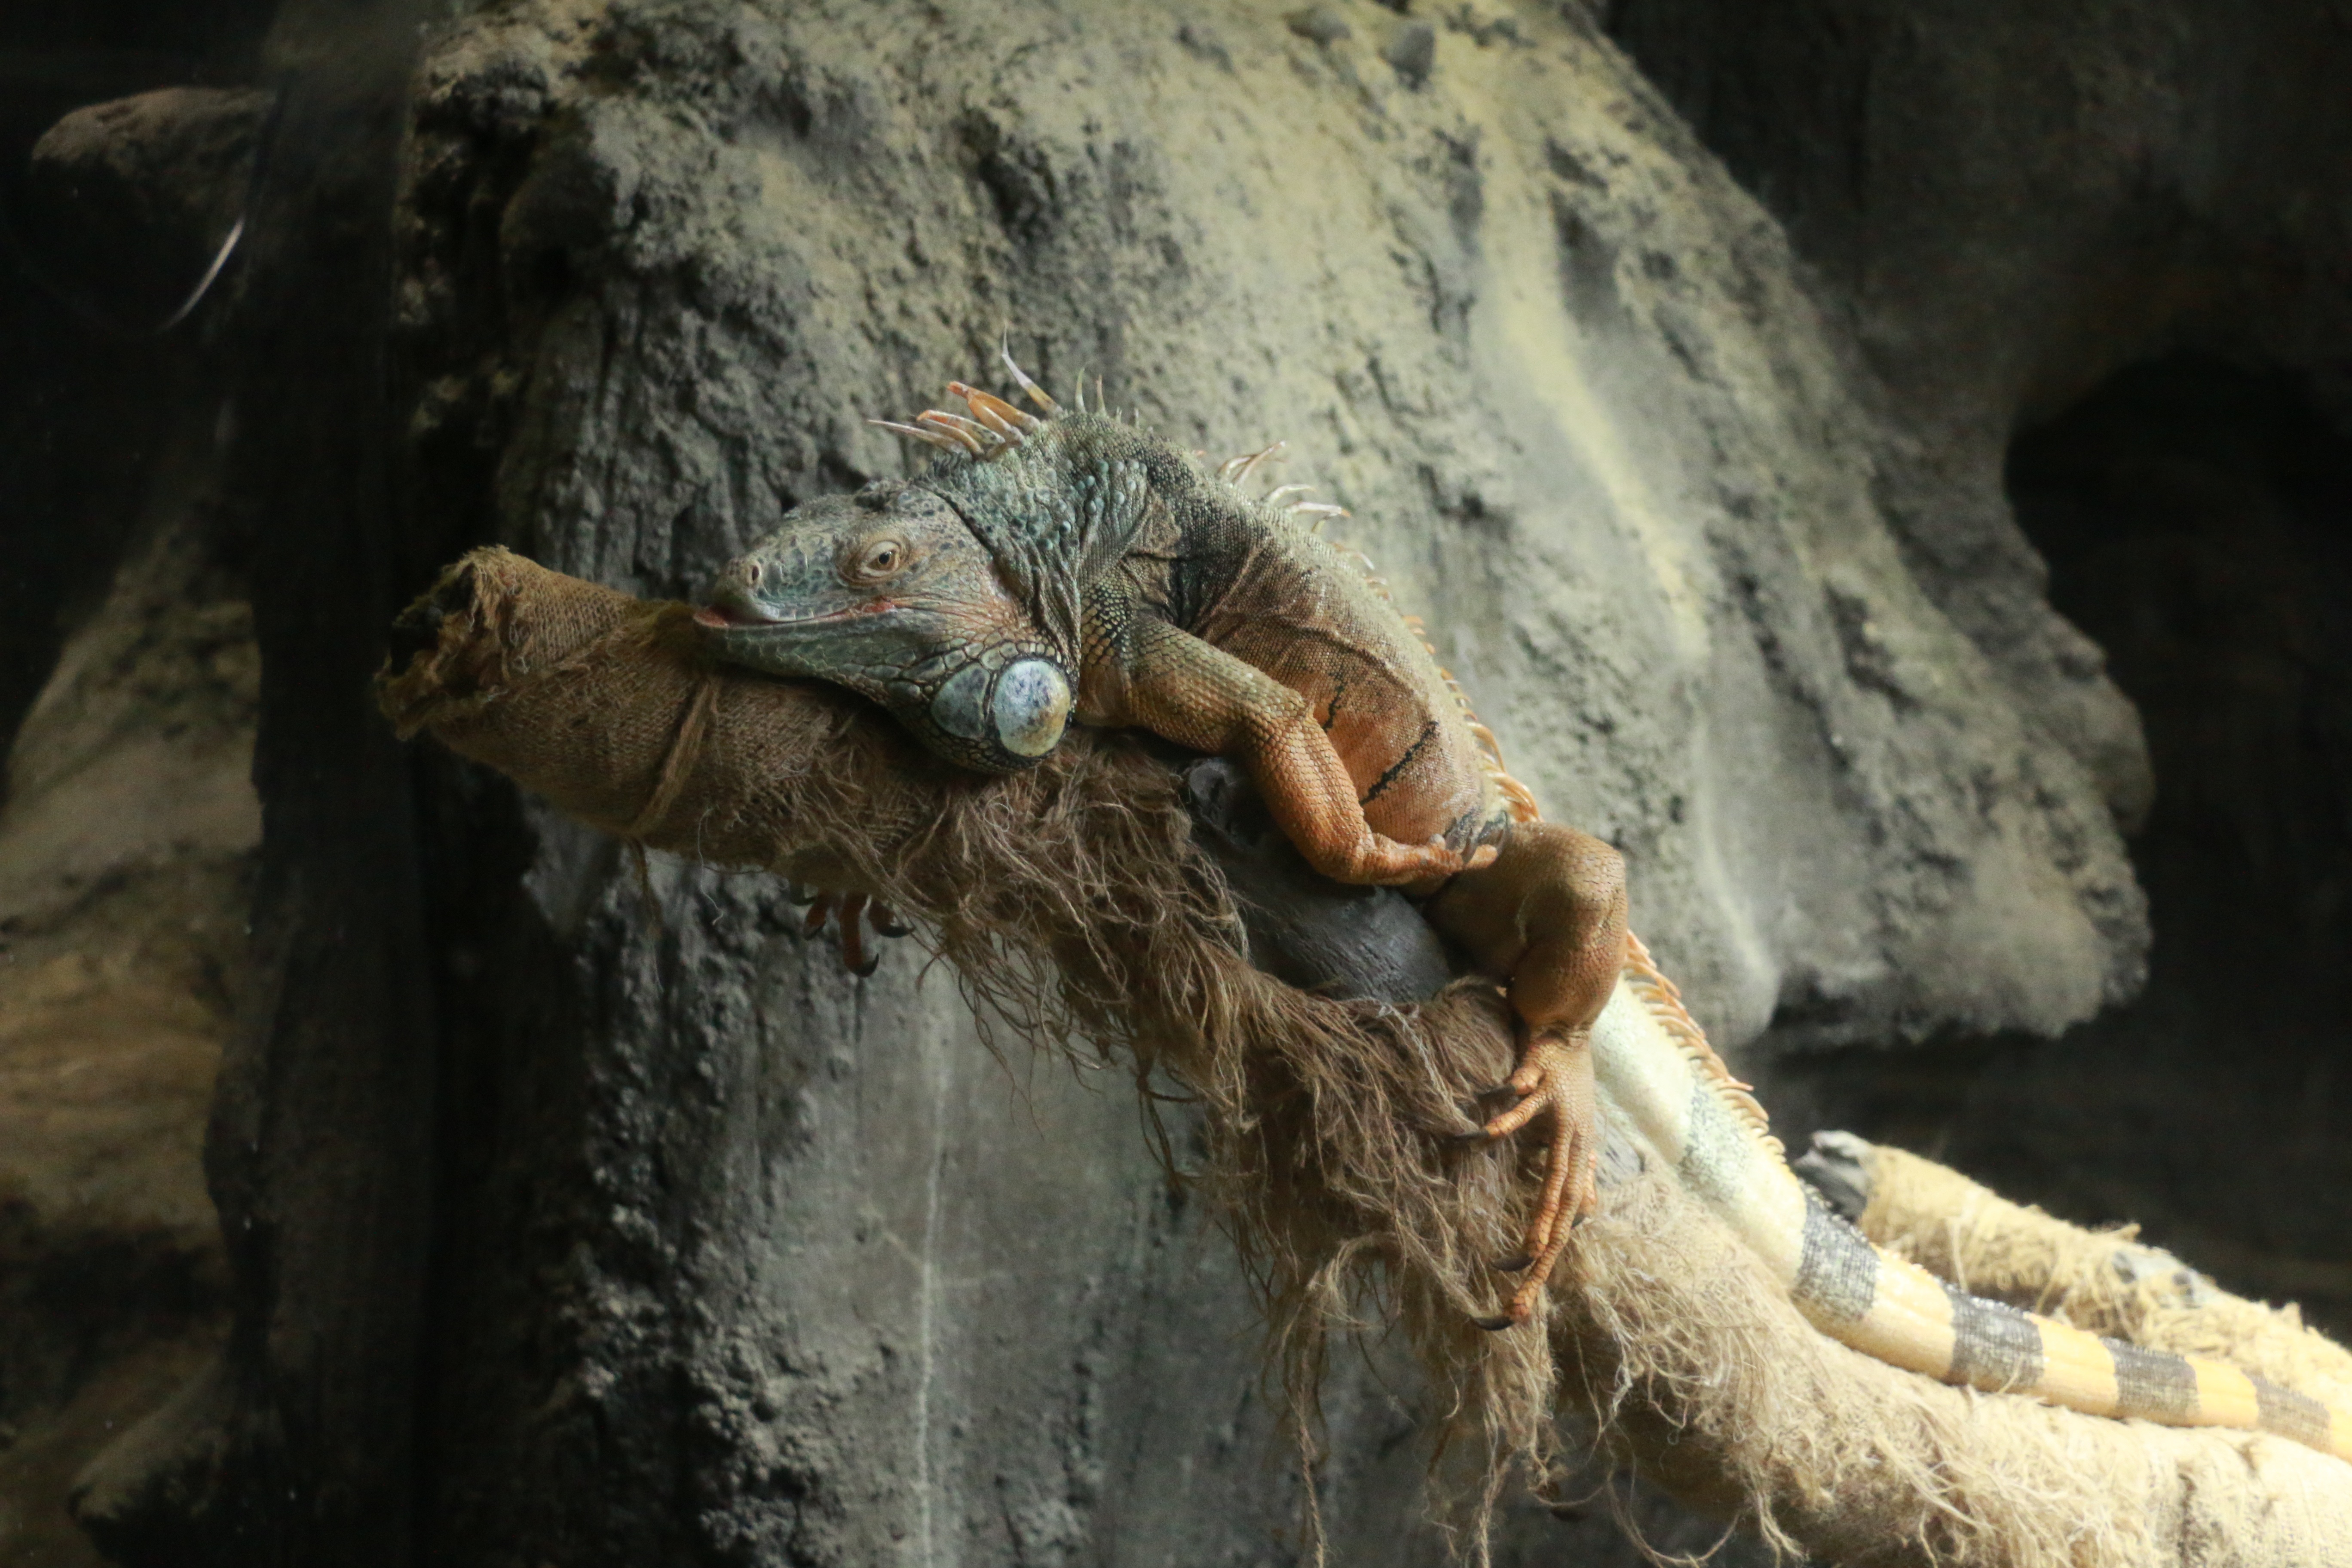
rock, adventure, recreation, wildlife, zoo, iguana, fauna, reptiles, outdoor recreation